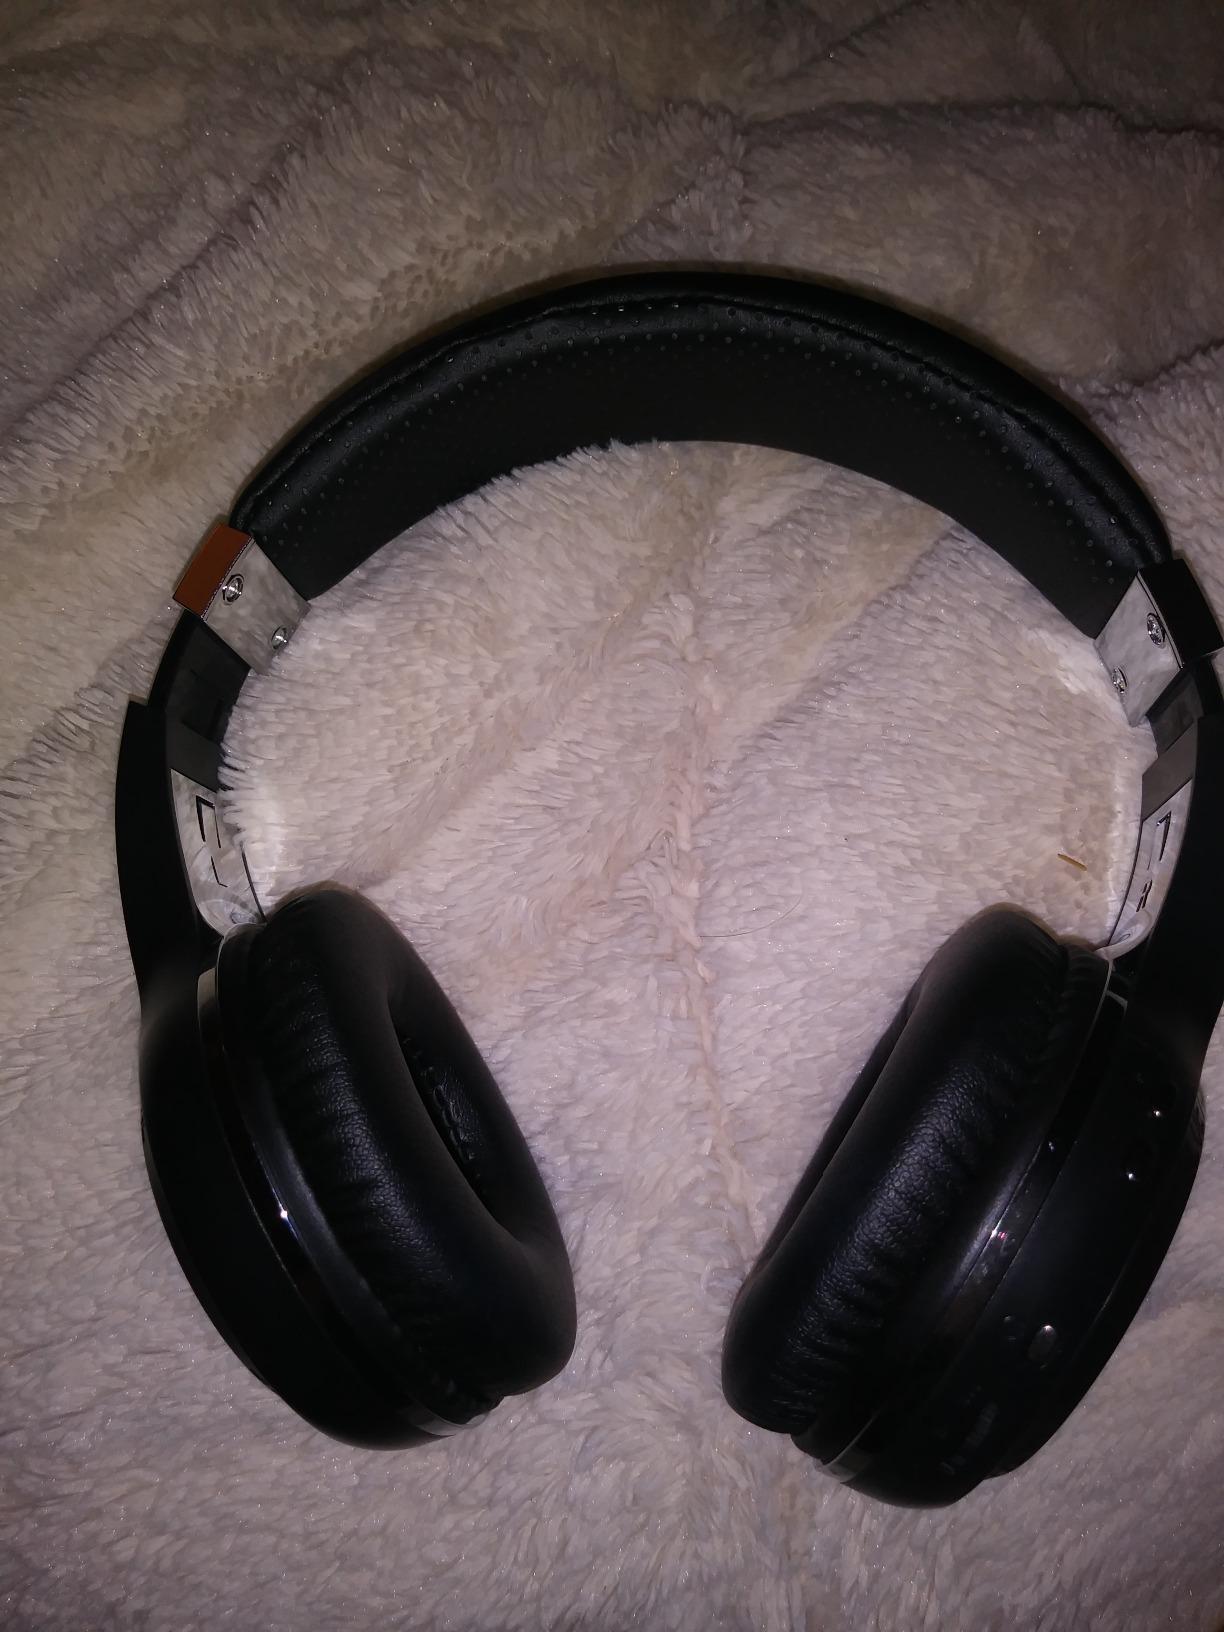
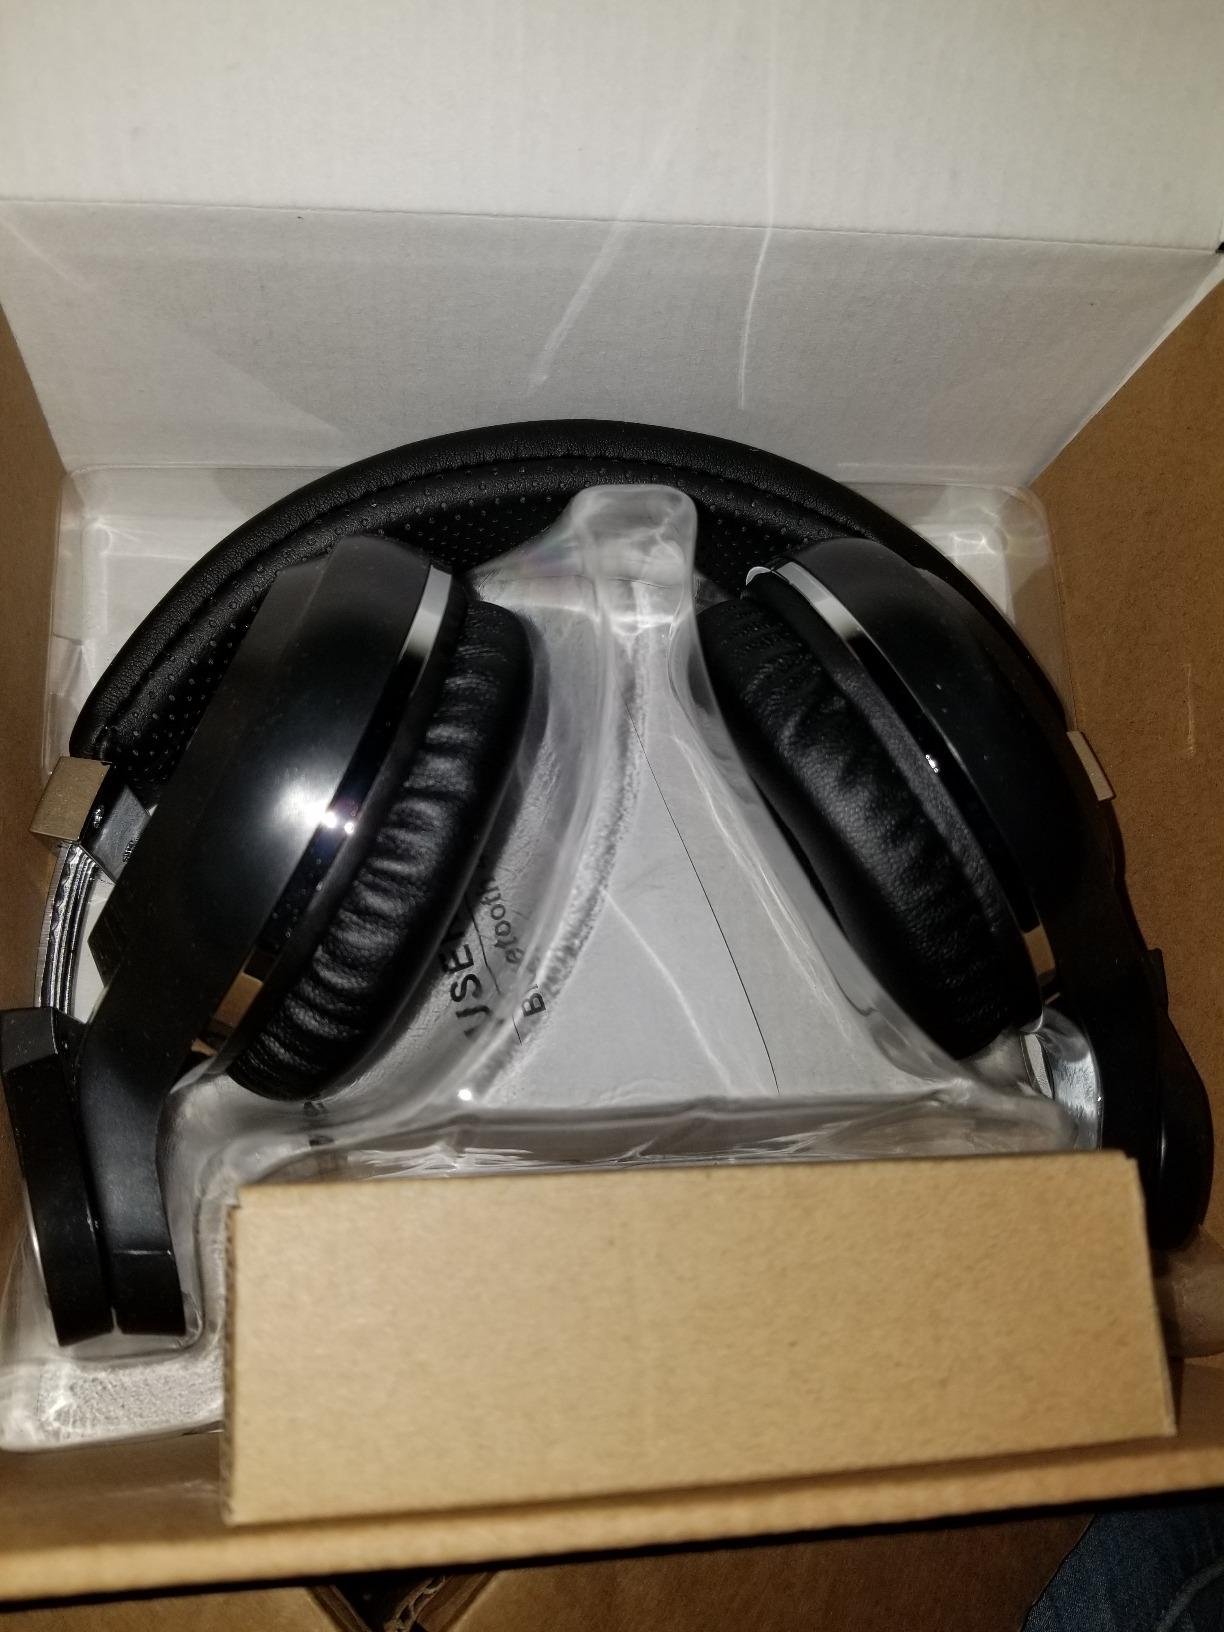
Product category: headphones
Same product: no